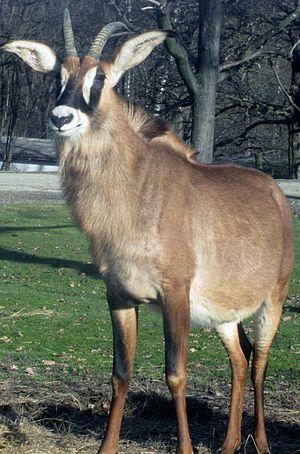
L’antilope rouanne ou antilope cheval de la famille des bovidés, sous-famille des antilopinés, tribu des hippotragini. Du même genre que l'hippotrague noir.